Close Range

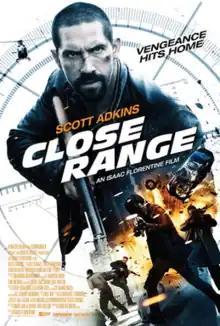
Theatrical release poster

Close Range (formerly known as Dust Up) is a 2015 American action thriller film directed by Isaac Florentine, and starring Scott Adkins, Nick Chinlund, Jake La Botz, and Tony Perez. The film follows Colton MacReady, a rogue soldier-turned-outlaw, who is forced to protect his sister and young niece from a corrupt sheriff and a dangerous drug cartel who descend upon his ranch for revenge.